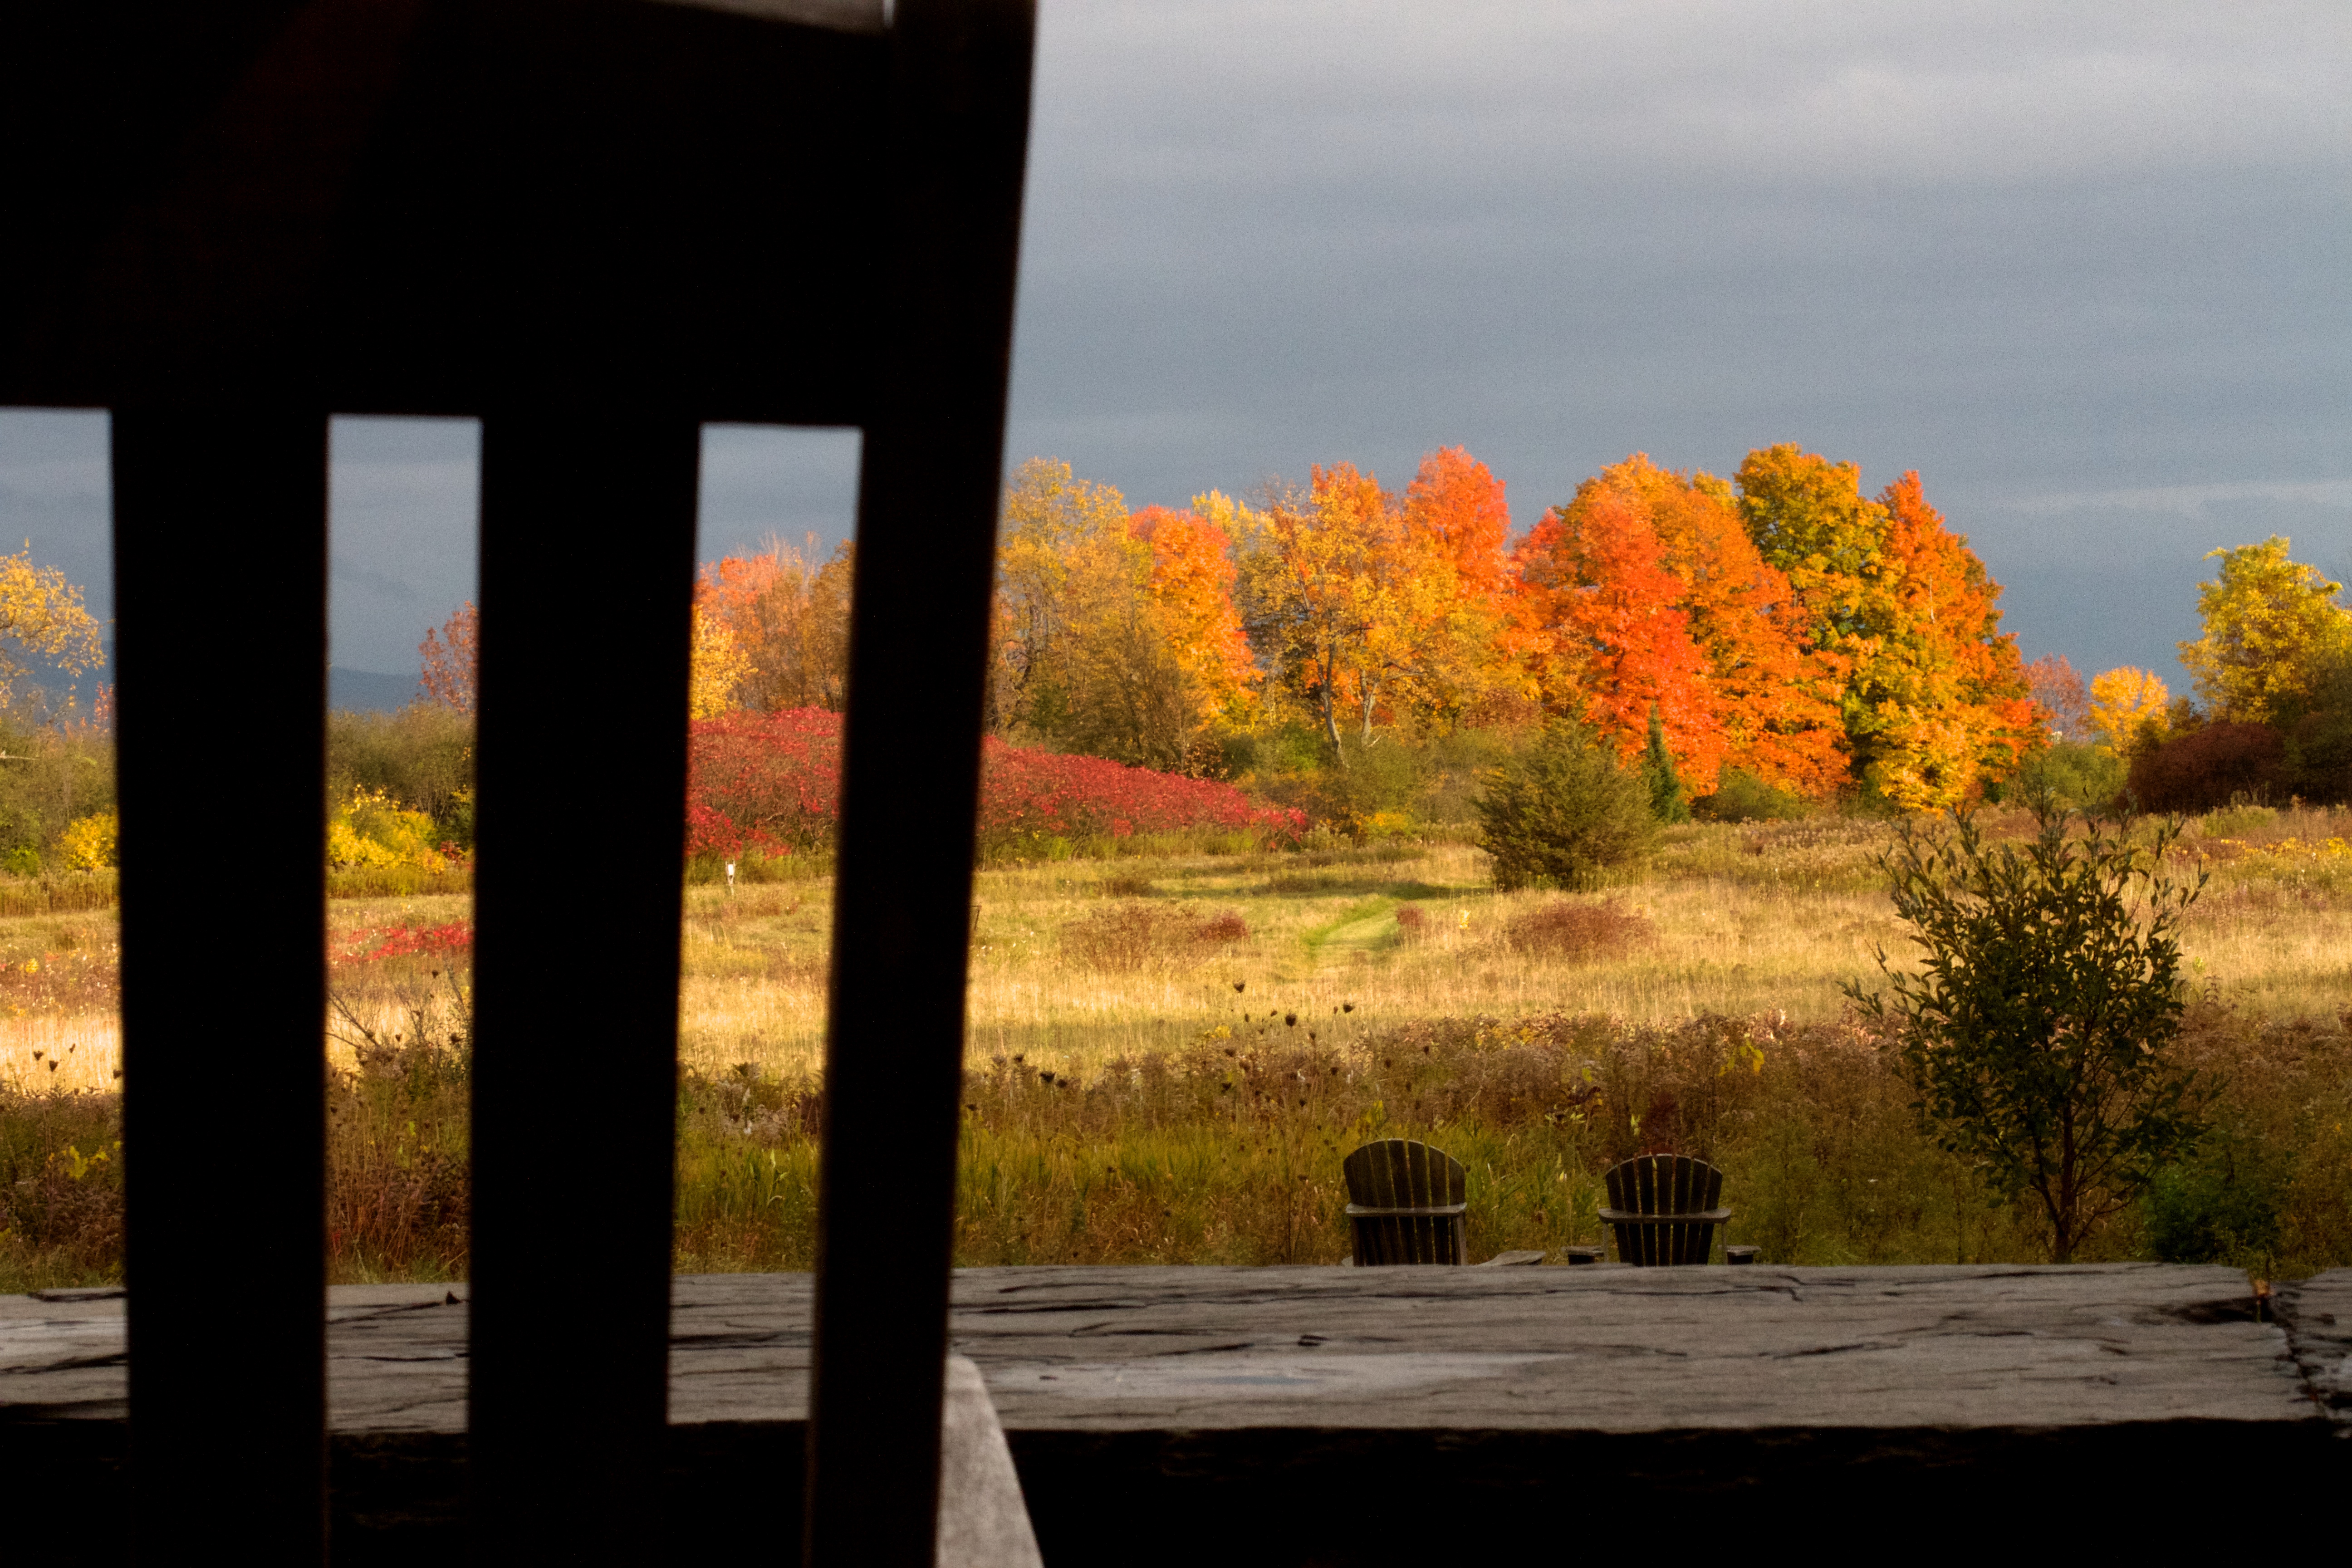
landscape, tree, nature, grass, sunset, sunlight, morning, leaf, flower, evening, reflection, autumn, season, woody plant